Barkha Dutt

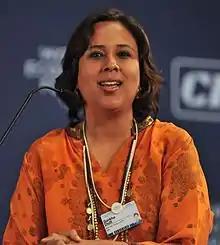
Dutt at the World Economic Forum, 2010

Barkha Dutt is an Indian television journalist and author. She has been a reporter and news anchor at NDTV and Tiranga TV. She currently runs her own digital news channel called 'MoJo Story'.